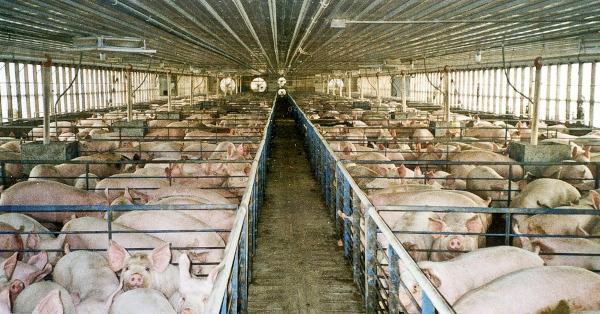
Nguruwe wengi wakiwa kwenye mabanda yaliyojengwa maalum wakiwa wanalelewa kwa utaratibu wa kisasa na viwandani. Kila banda limegawanywa kwa uzio na nguruwe wako karibu karibu. Wanapata chakula na maji kwa mfumo ulioandaliwa. Mfano wa viwandani ambapo wanyama wengi hufugwa kwa pamoja ili kuongeza uzalishaji na kupata faida kubwa kwa muda mifupi.